North Devon Coast

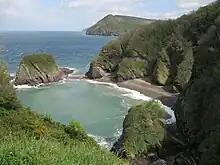
Watermouth Cove near Watermouth Castle

The North Devon Coast is a designated Area of Outstanding Natural Beauty in Devon, England, designated in September 1959. The AONB contributes to a family of protected landscapes in the Southwest of England and a total of 38% of the region is classified by the International Union for Conservation of Nature as Category V Protected Landscapes. The twelve Areas of Outstanding Natural Beauty extend to 30% of the region, twice the proportion covered by AONBs in England as a whole and a further two National Parks, Dartmoor and Exmoor, cover an additional 7%.